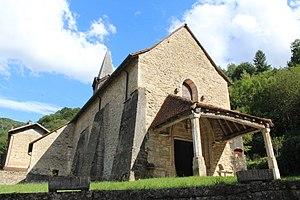
Église Saint-Jérôme de Boyeux-Saint-Jérôme.
Boyeux-Saint-Jérôme est une commune française située dans le département de l'Ain, en région Auvergne-Rhône-Alpes.
L'église Saint-Jérôme est une église située à Boyeux-Saint-Jérôme, en France.
Cet article recense les monuments historiques de l'Ain, en France.